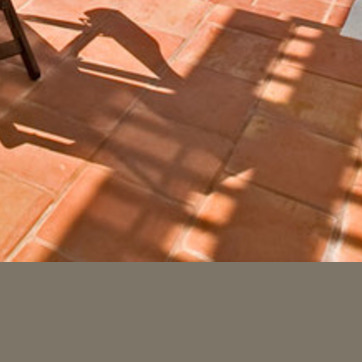
Material: tile